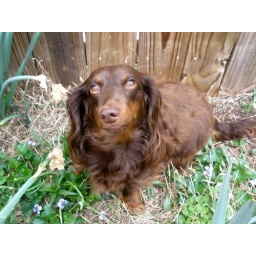
Link sitting in the garden, keeping watch in case the pit bulls try to dig under the fence again.